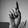
ASL letter: D